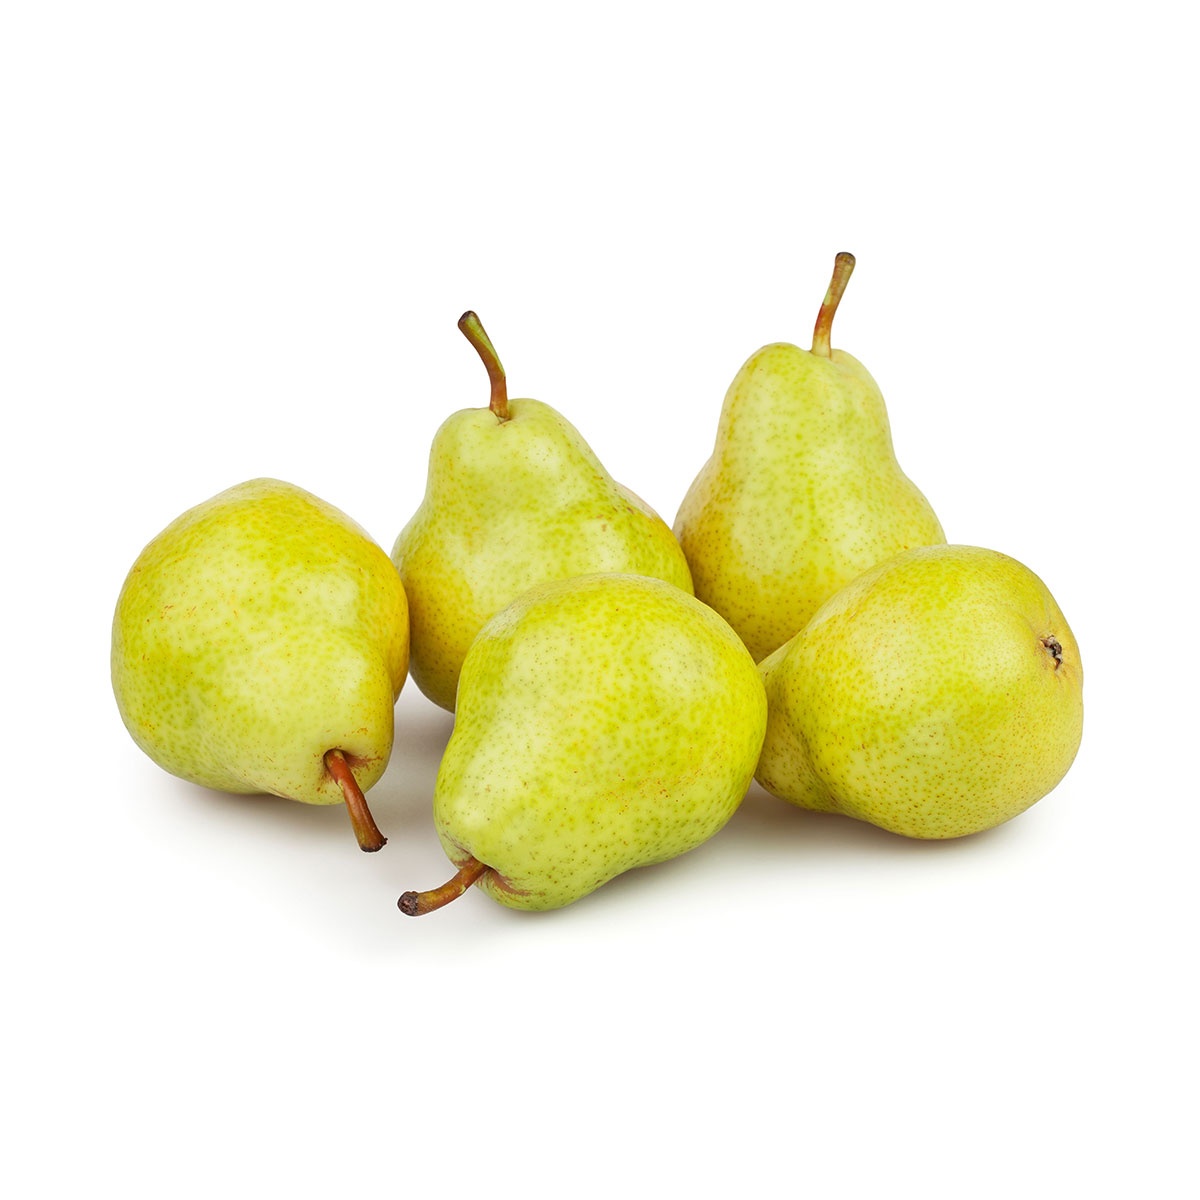
Green Barlett
青啤梨
Brand: Al Premium Foods.
Category: Food, Beverages & Tobacco > Food Items > Fruits & Vegetables > Fresh & Frozen Fruits > Pears